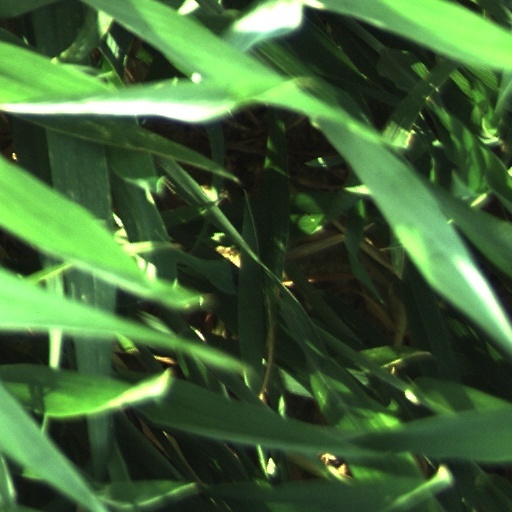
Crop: wheat